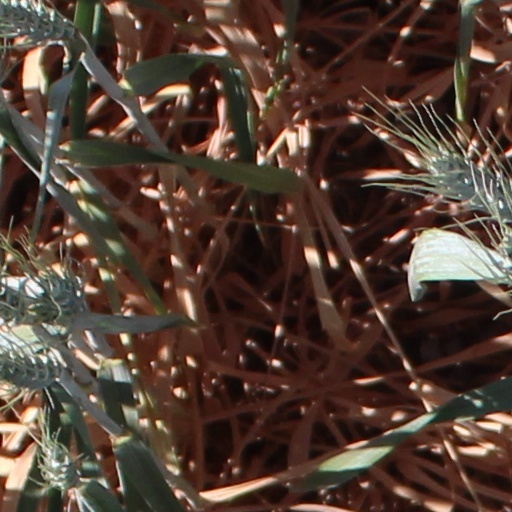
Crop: wheat